David Bradford House

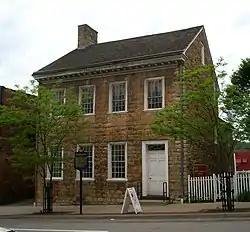
David Bradford House, from across South Main Street

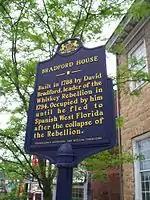
The Pennsylvania state historical marker outside the David Bradford House.

The David Bradford House is a historic house museum at 175 South Main Street in Washington, Pennsylvania. Completed in 1788, it was the home of David Bradford, a leader of the Whiskey Rebellion. It has both architectural and historic importance, and was designated a National Historic Landmark in 1983. It is open weekly between April and November, or by appointment.